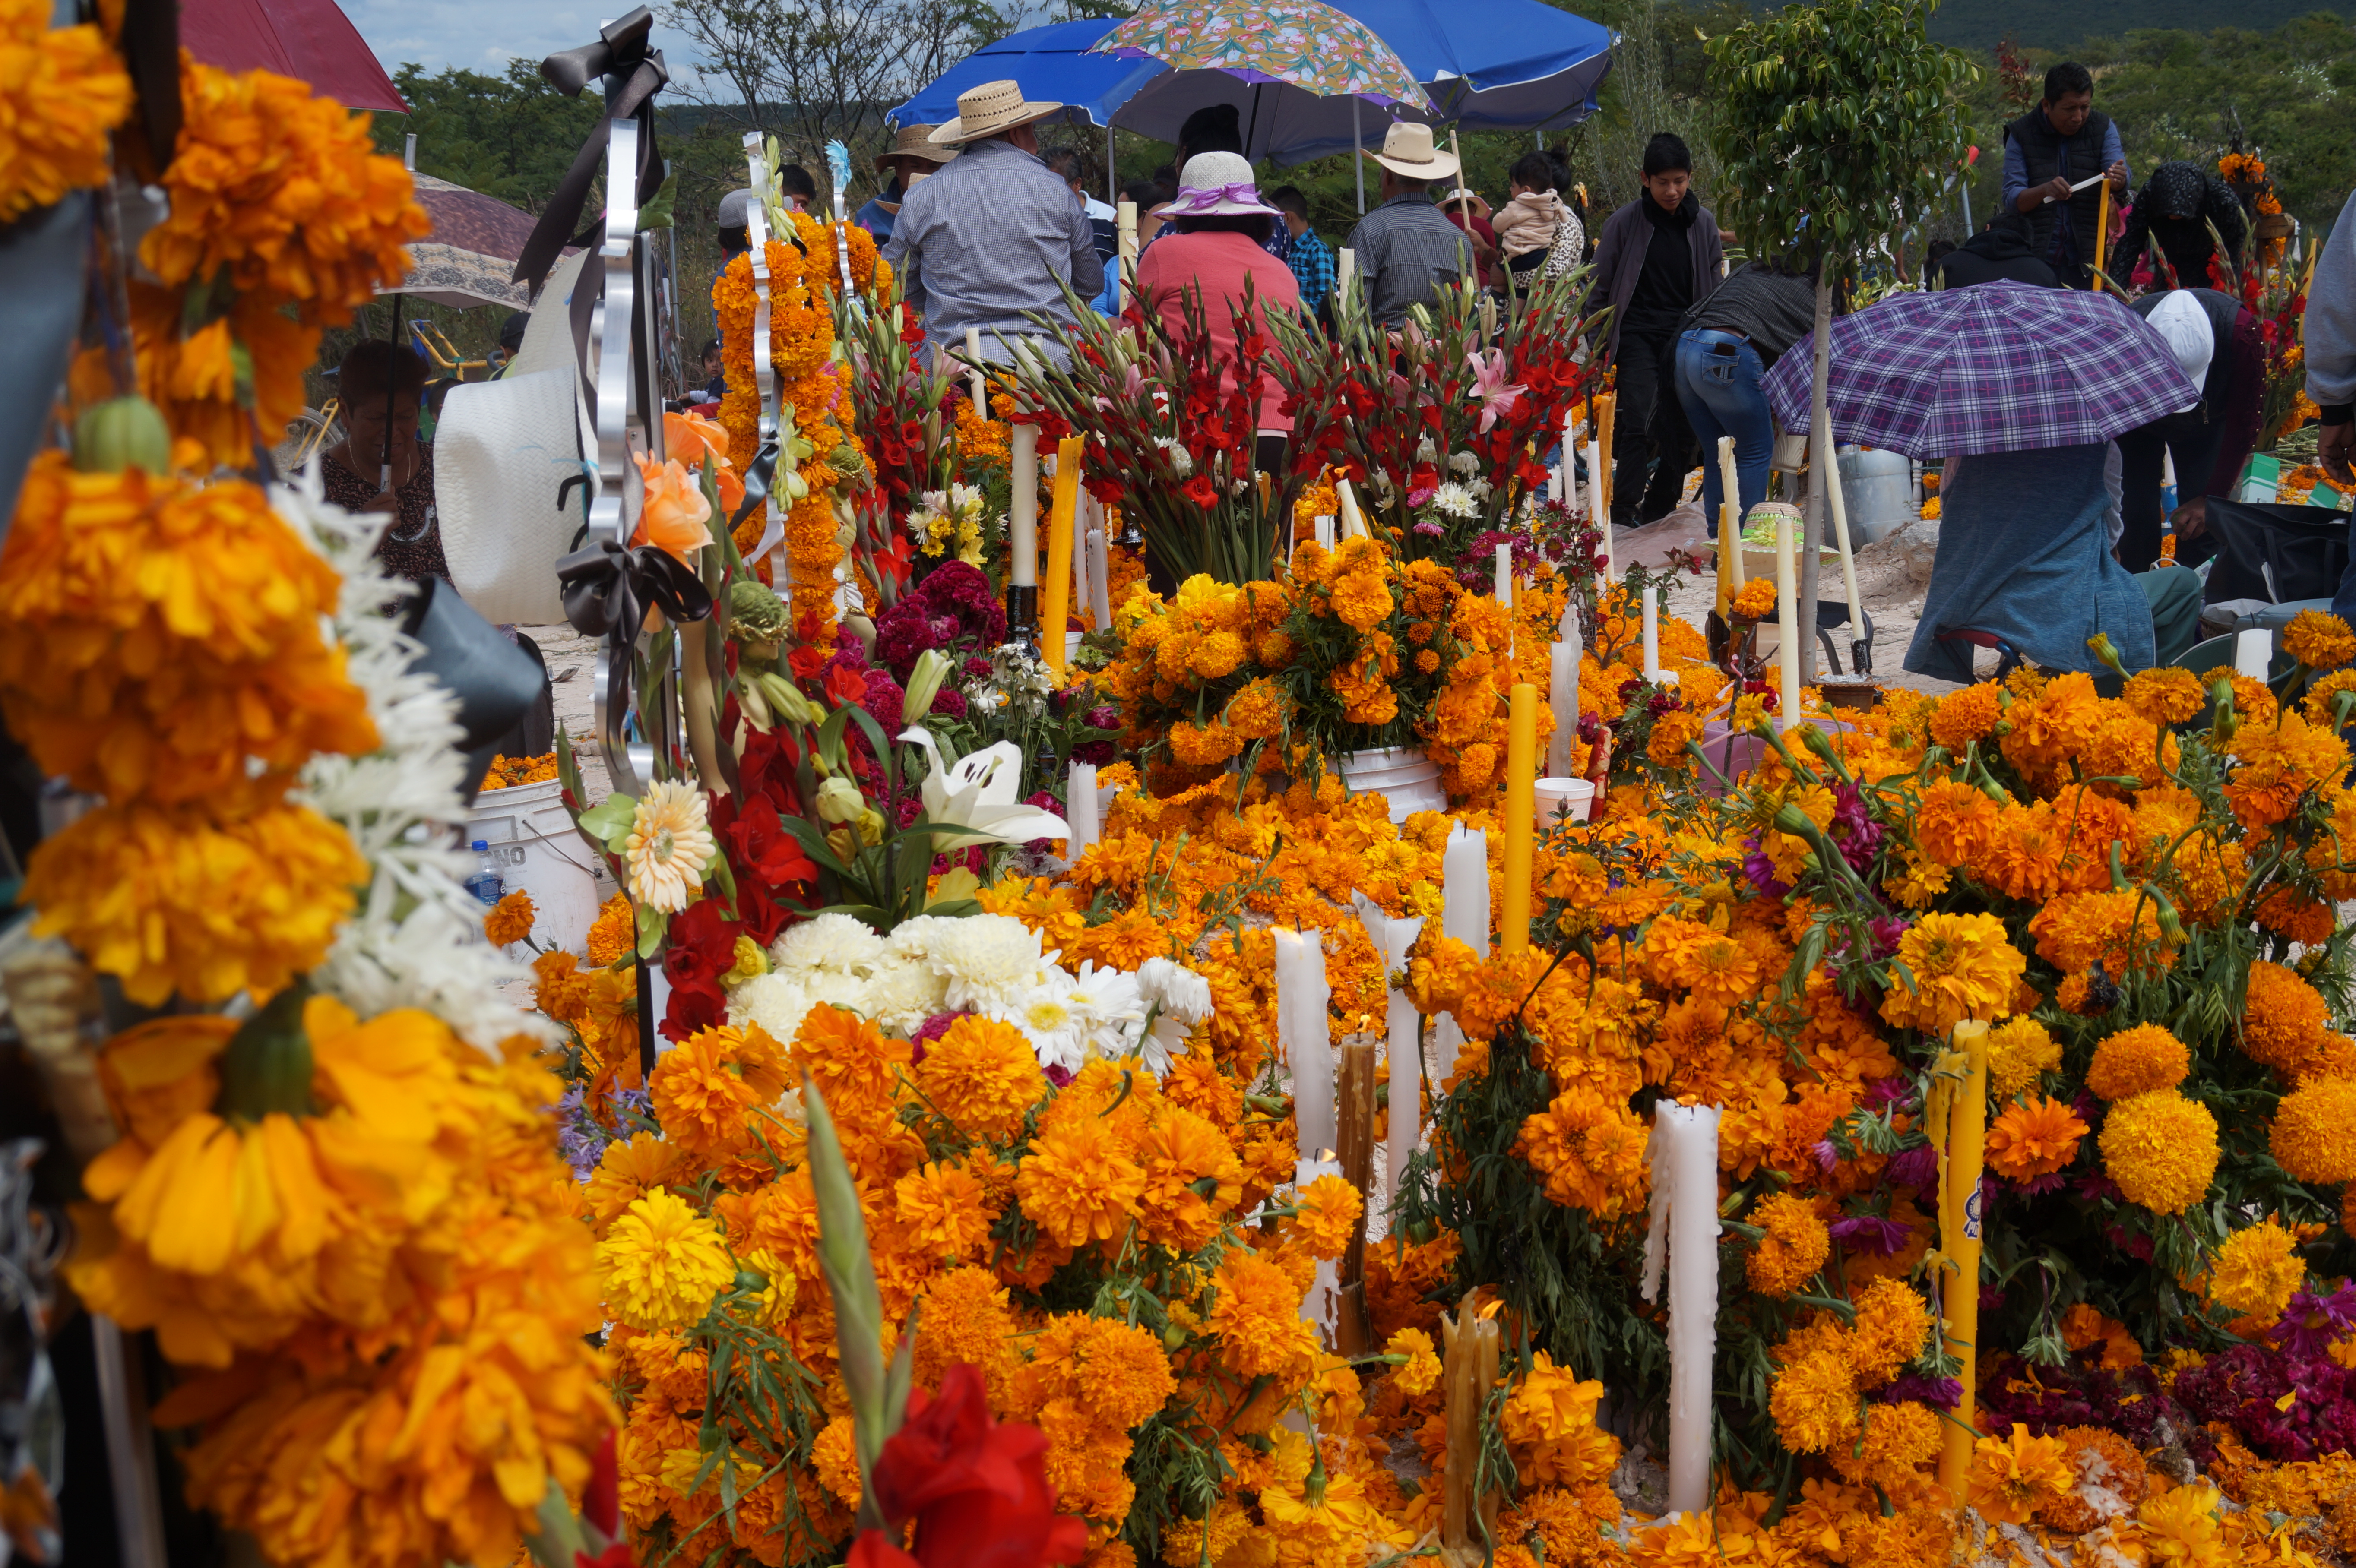
orange, cultural, halloween, watch, wake, public space, flower, plant, marketplace, leaf, market, autumn, tree, fruit, city, festival, tourism, stall